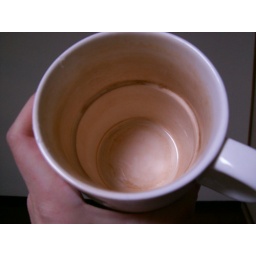
Extremely stained cup I'd been keeping in my desk drawer at work